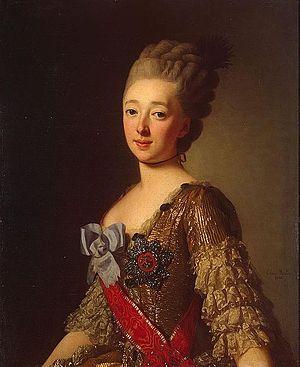
Wilhelmine-Louise de Hesse-Darmstadt puis grande-duchesse de Russie sous le nom de Natalia Alexeïevna, née le 25 juin 1755 à Prenzlau et morte le 15 avril 1776 à Saint-Pétersbourg, est une princesse de Hesse-Darmstadt, devenue par son mariage en 1773, grande-duchesse de Russie.
Les Collections de peinture du musée de l'Ermitage
La liste des grandes-duchesses et des princesses de Russie regroupe les descendantes en ligne agnatique des empereurs de Russie ainsi que les épouses de leurs descendants mâles.